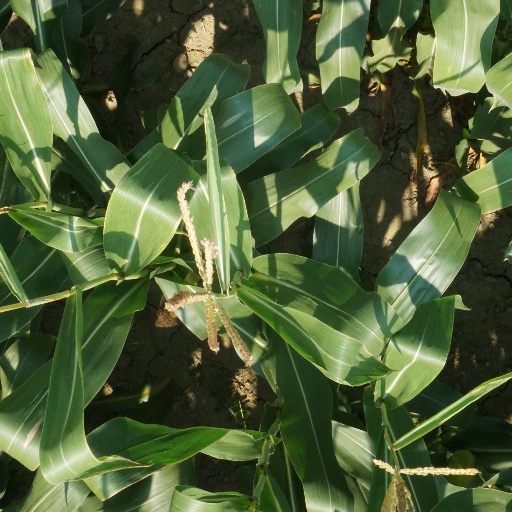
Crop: maize; corn